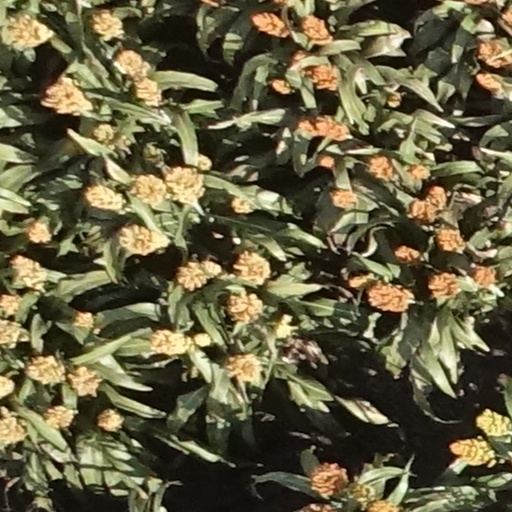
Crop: sorghum